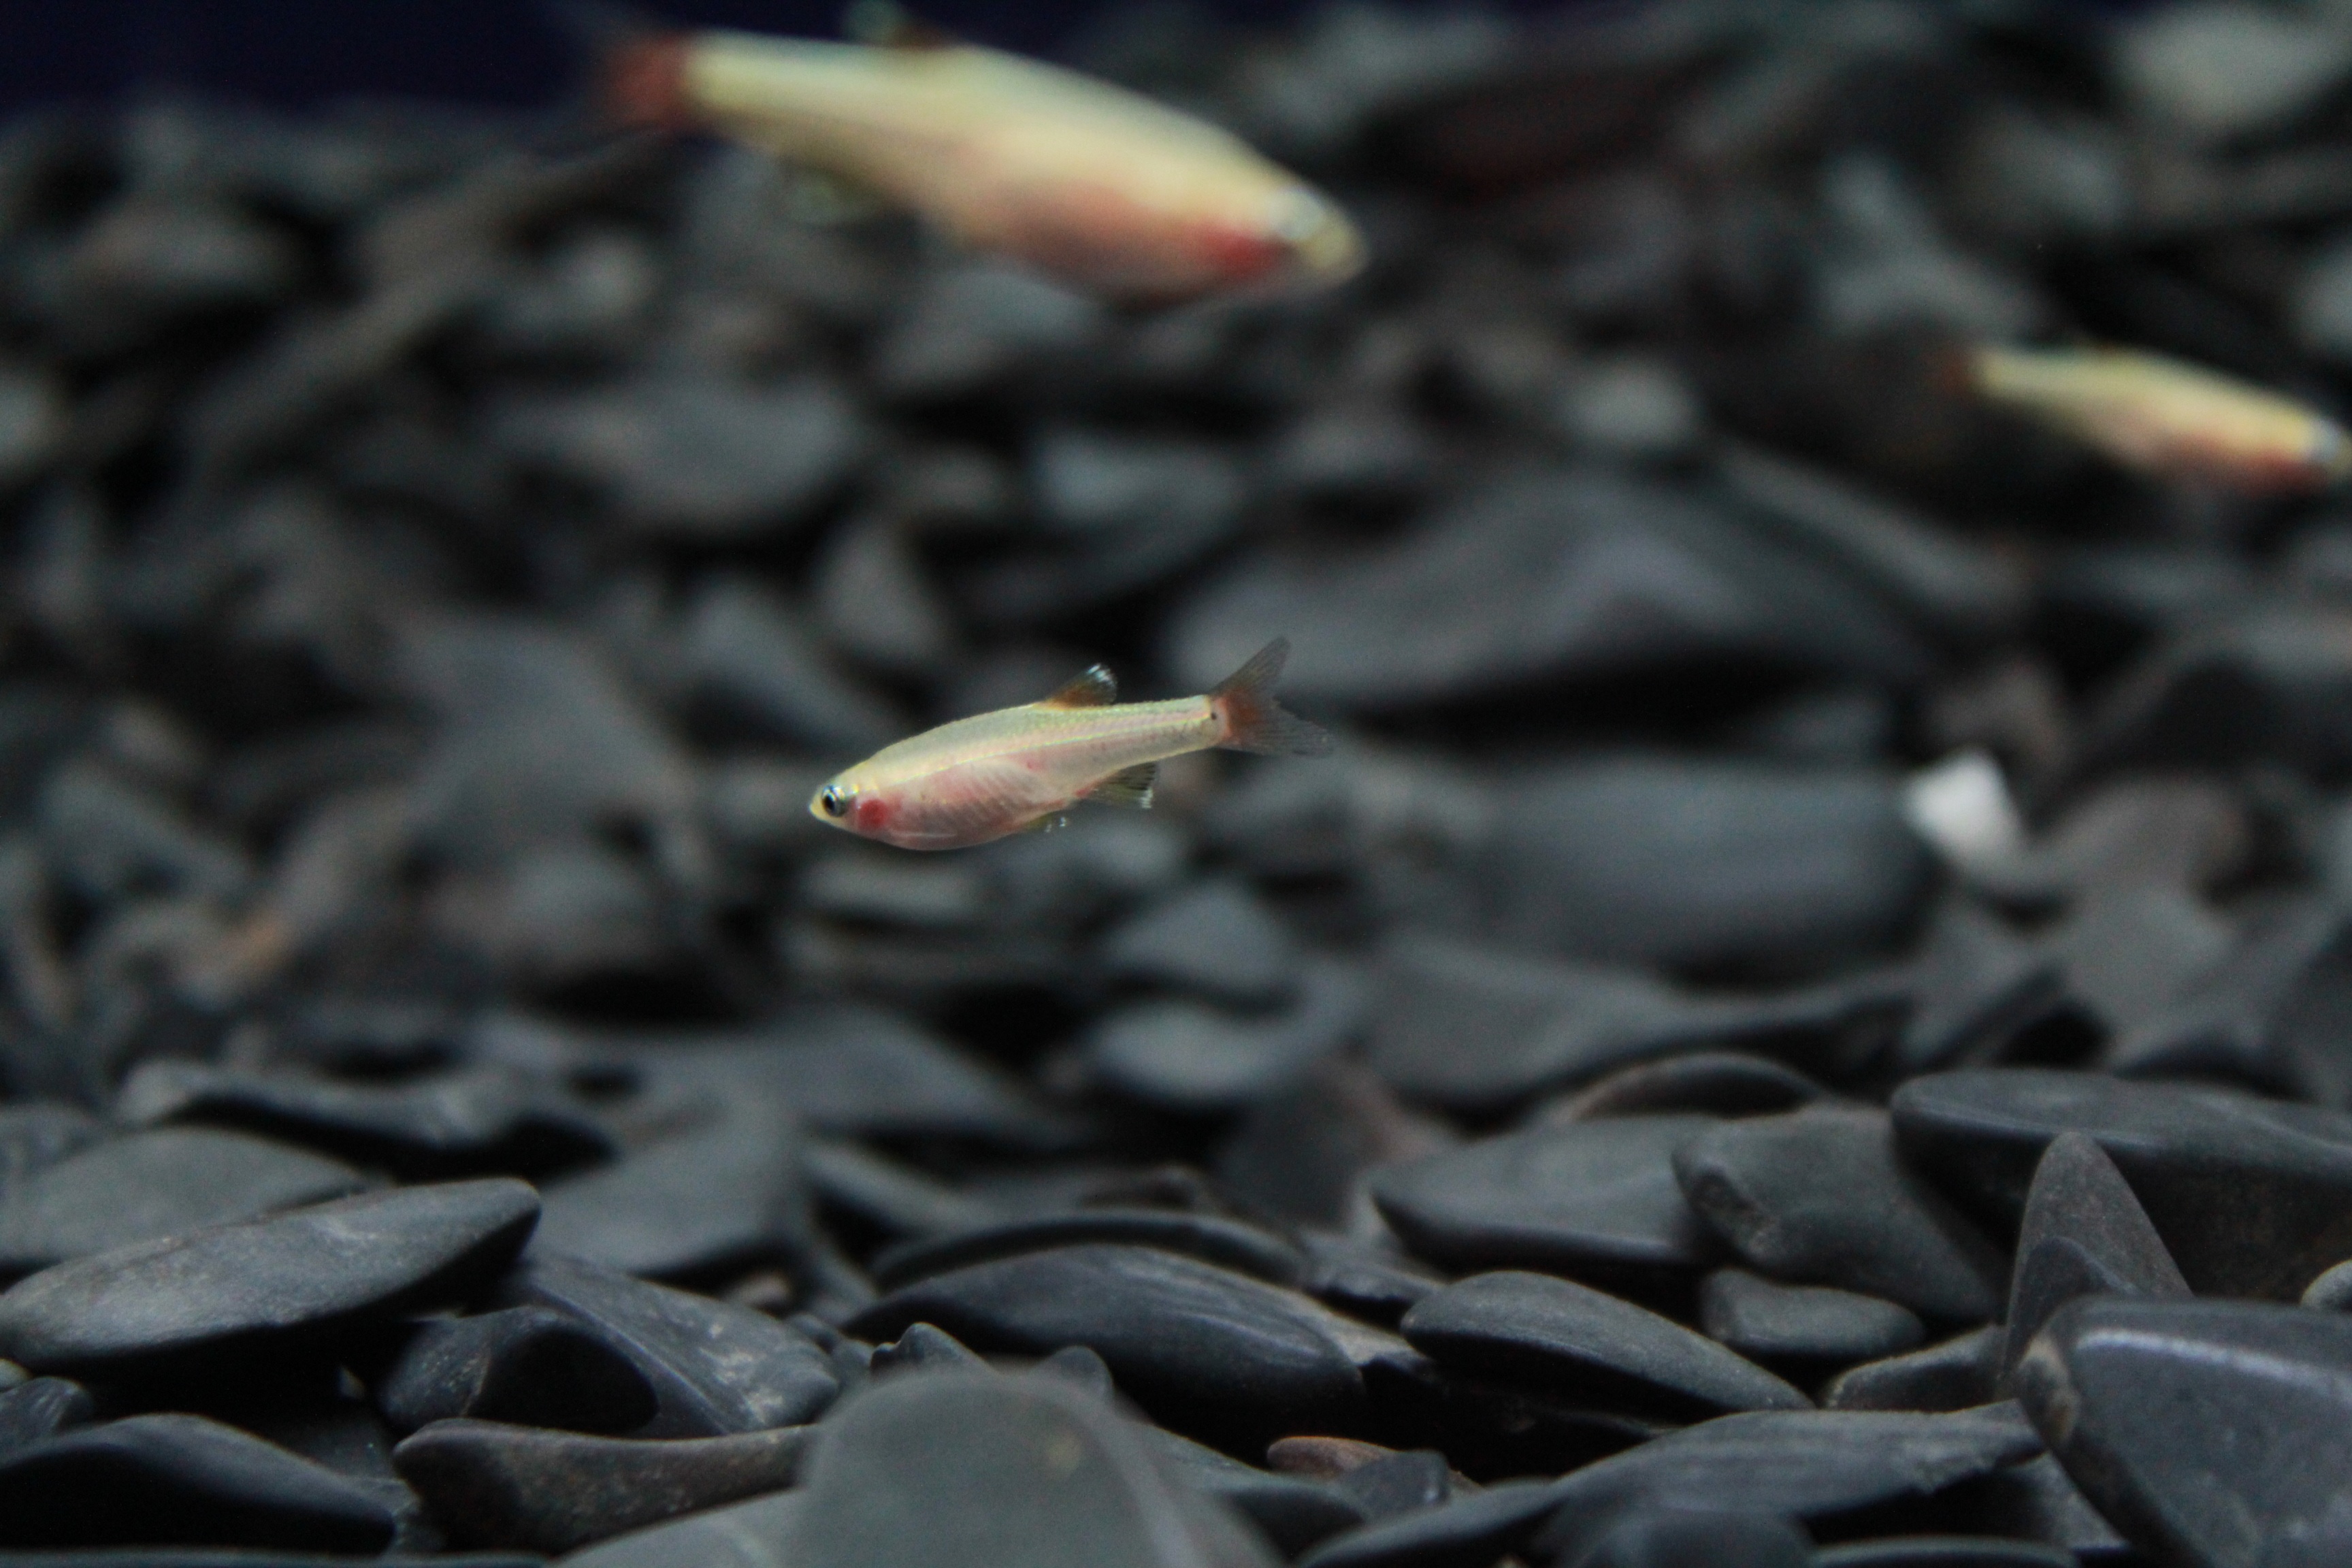
rock, leaf, flower, petal, food, produce, fish, mussel, close up, aquarium, tiny, macro photography, fish tank